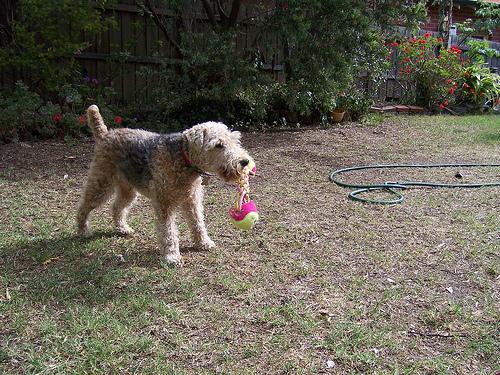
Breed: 216-n000017-Lakeland_terrier